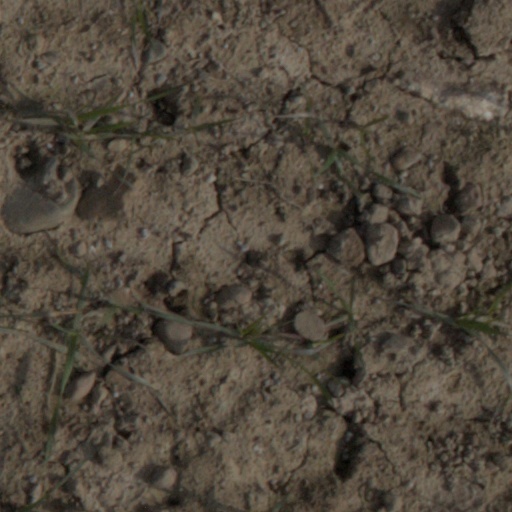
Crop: wheat